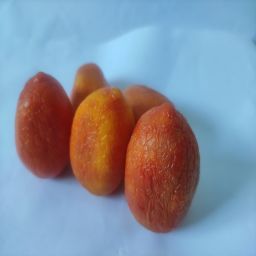
Crop: Tomato
Quality: Old